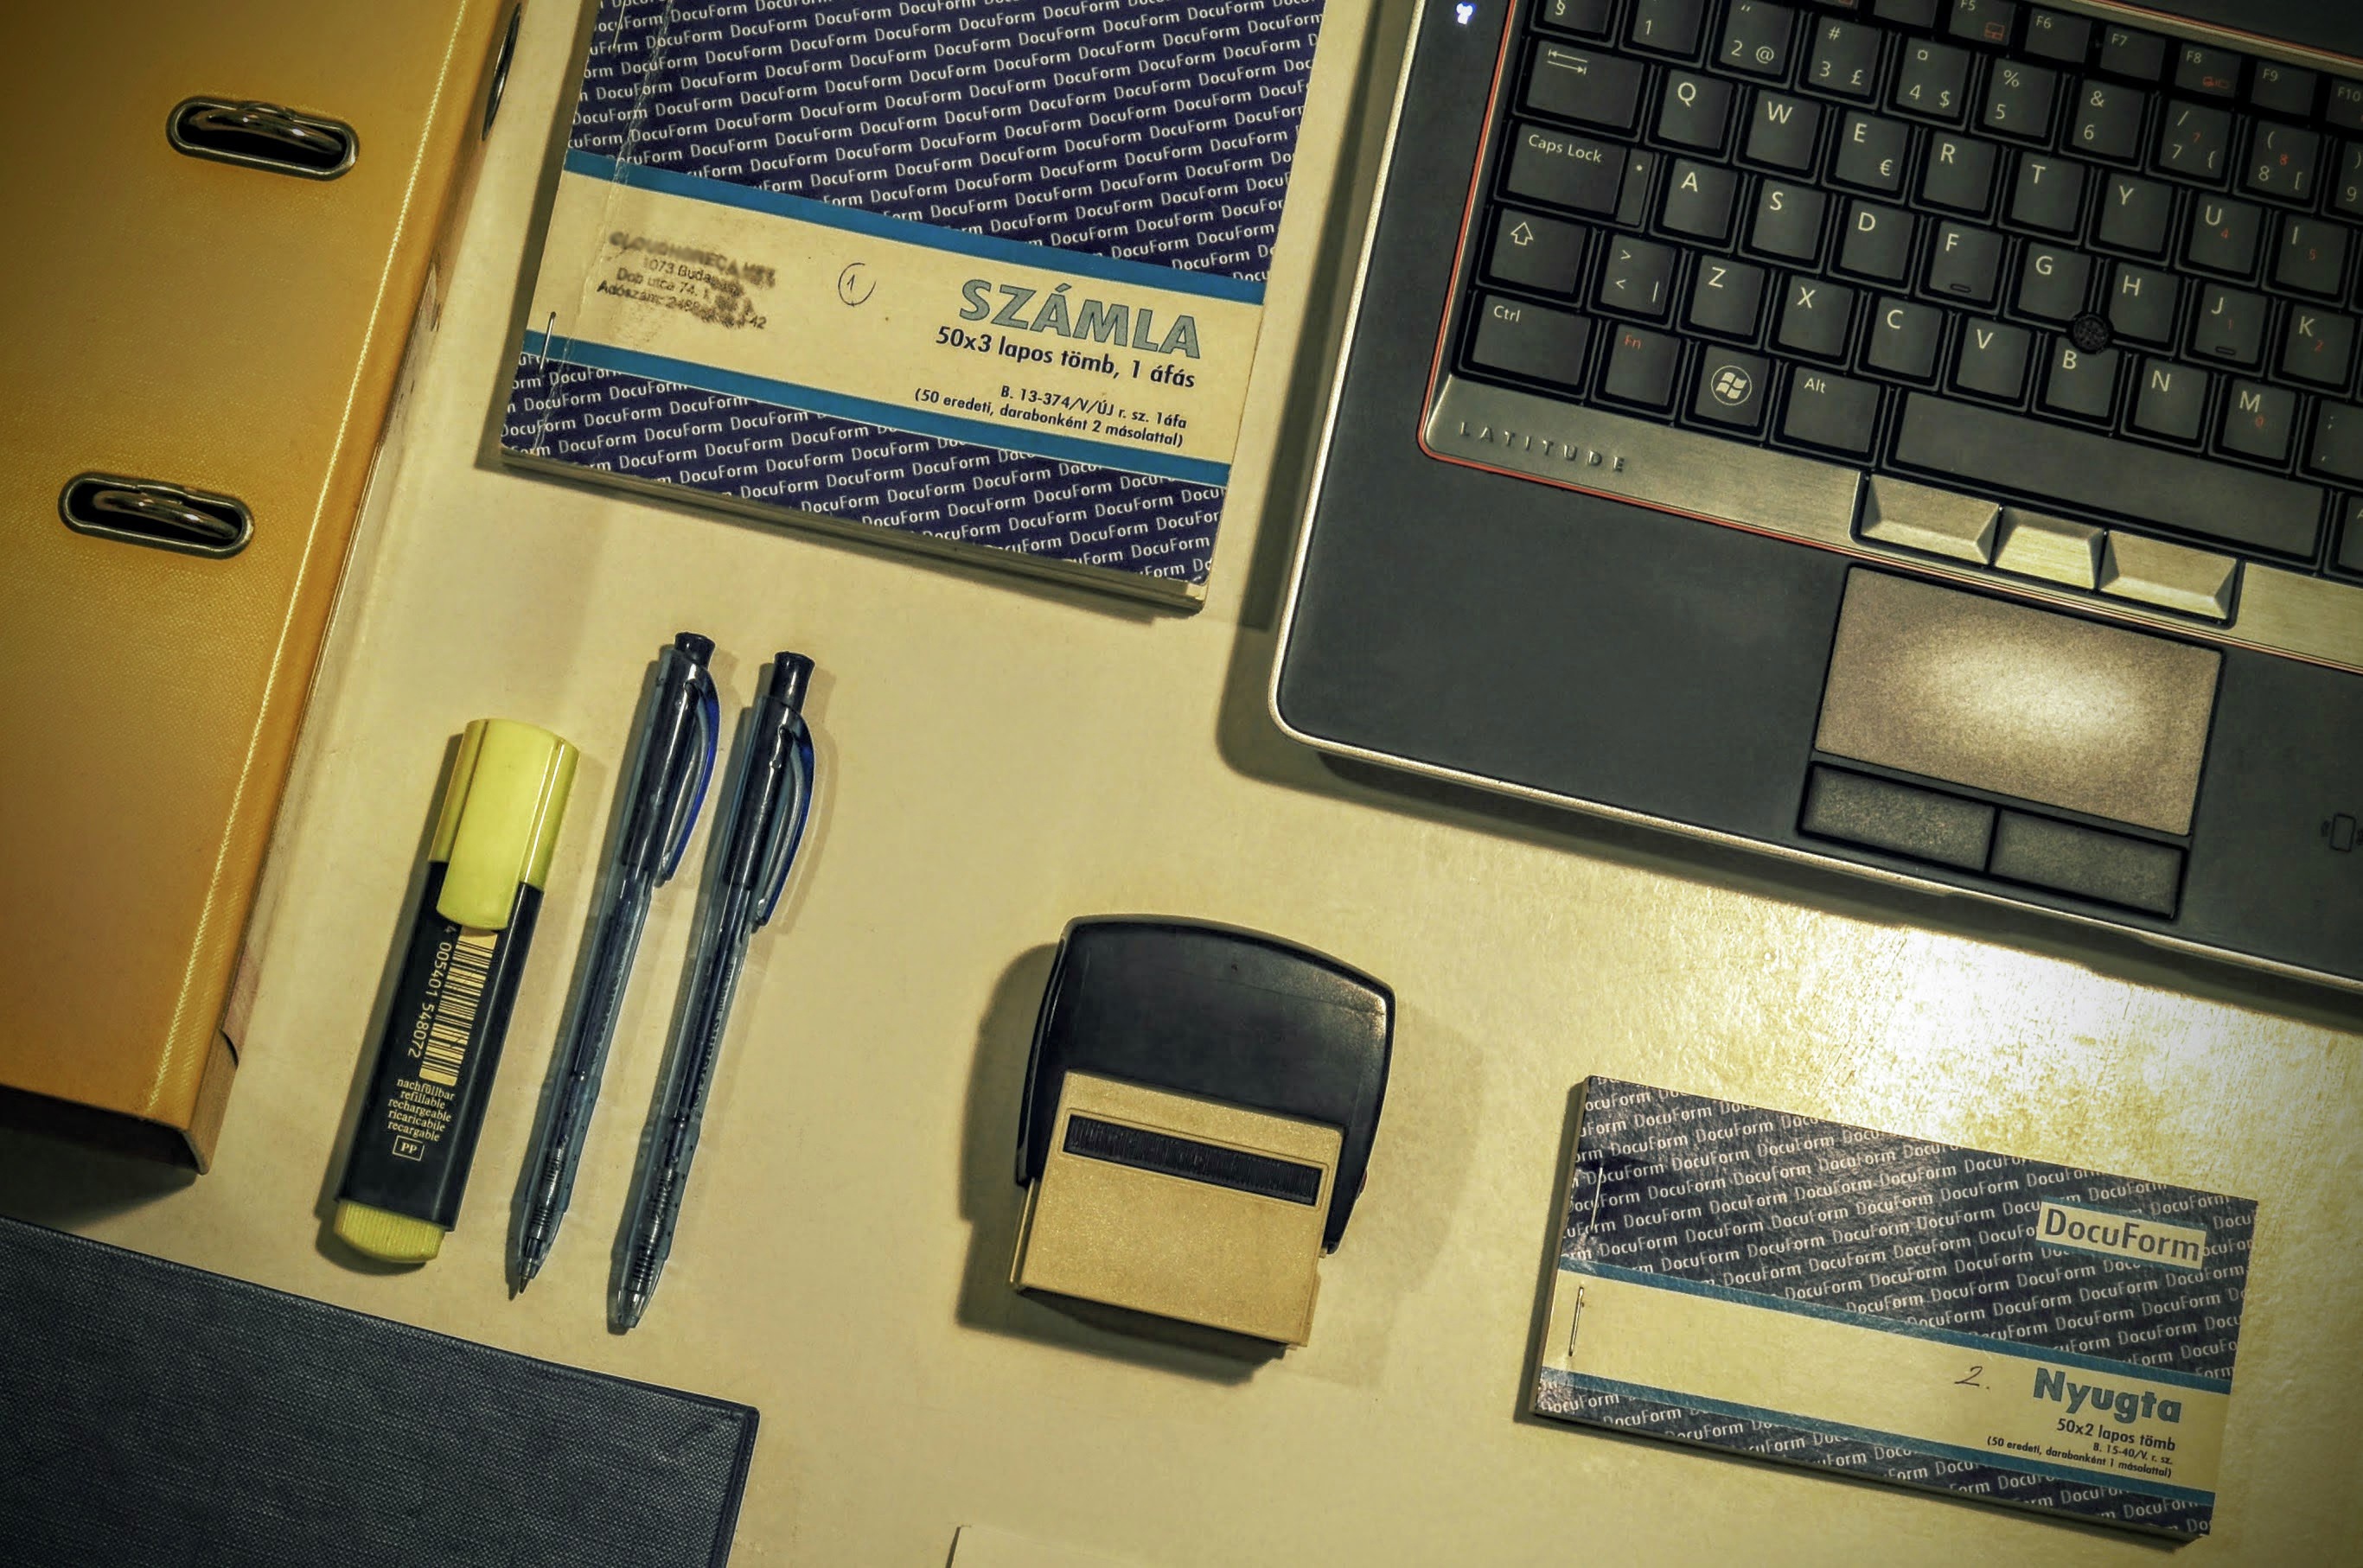
laptop, desk, keyboard, technology, pen, office, business, folder, design, accountant, invoice, rubber stamp, personal computer, personal computer hardware, electronic instrument, receipt book, invoice book, invoice form, dell latitude